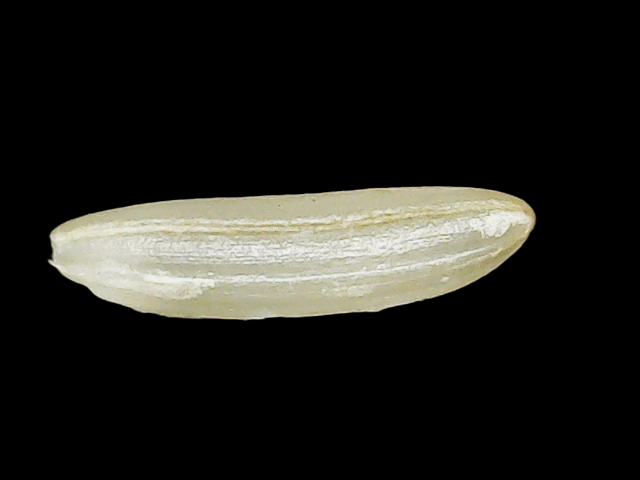
Rice variety: Binadhan19